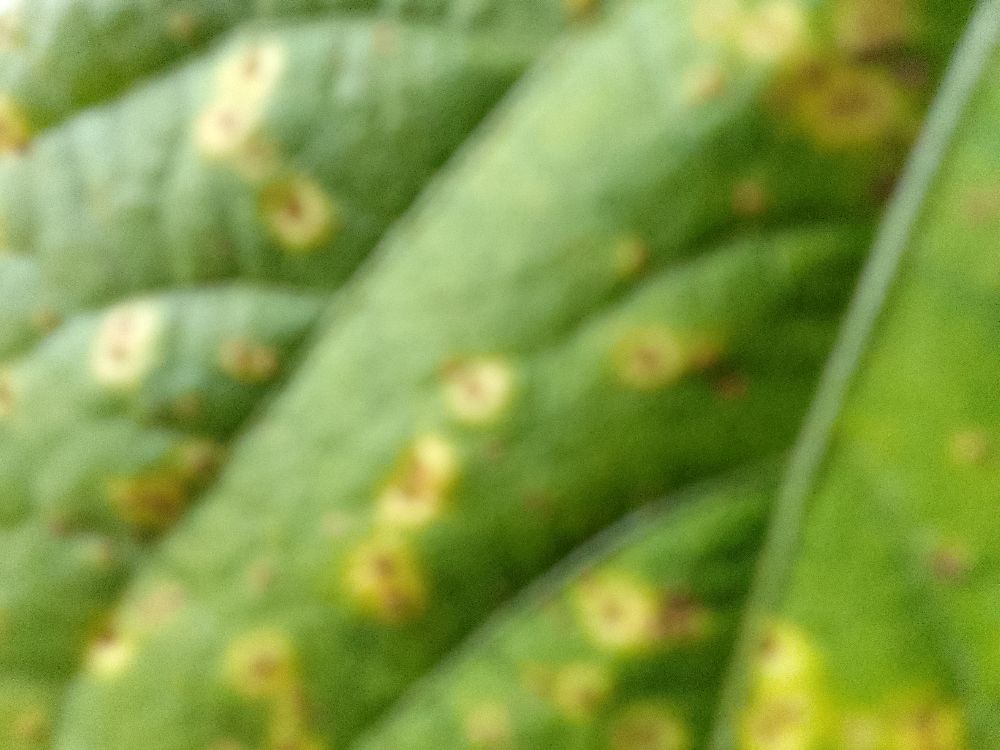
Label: rust